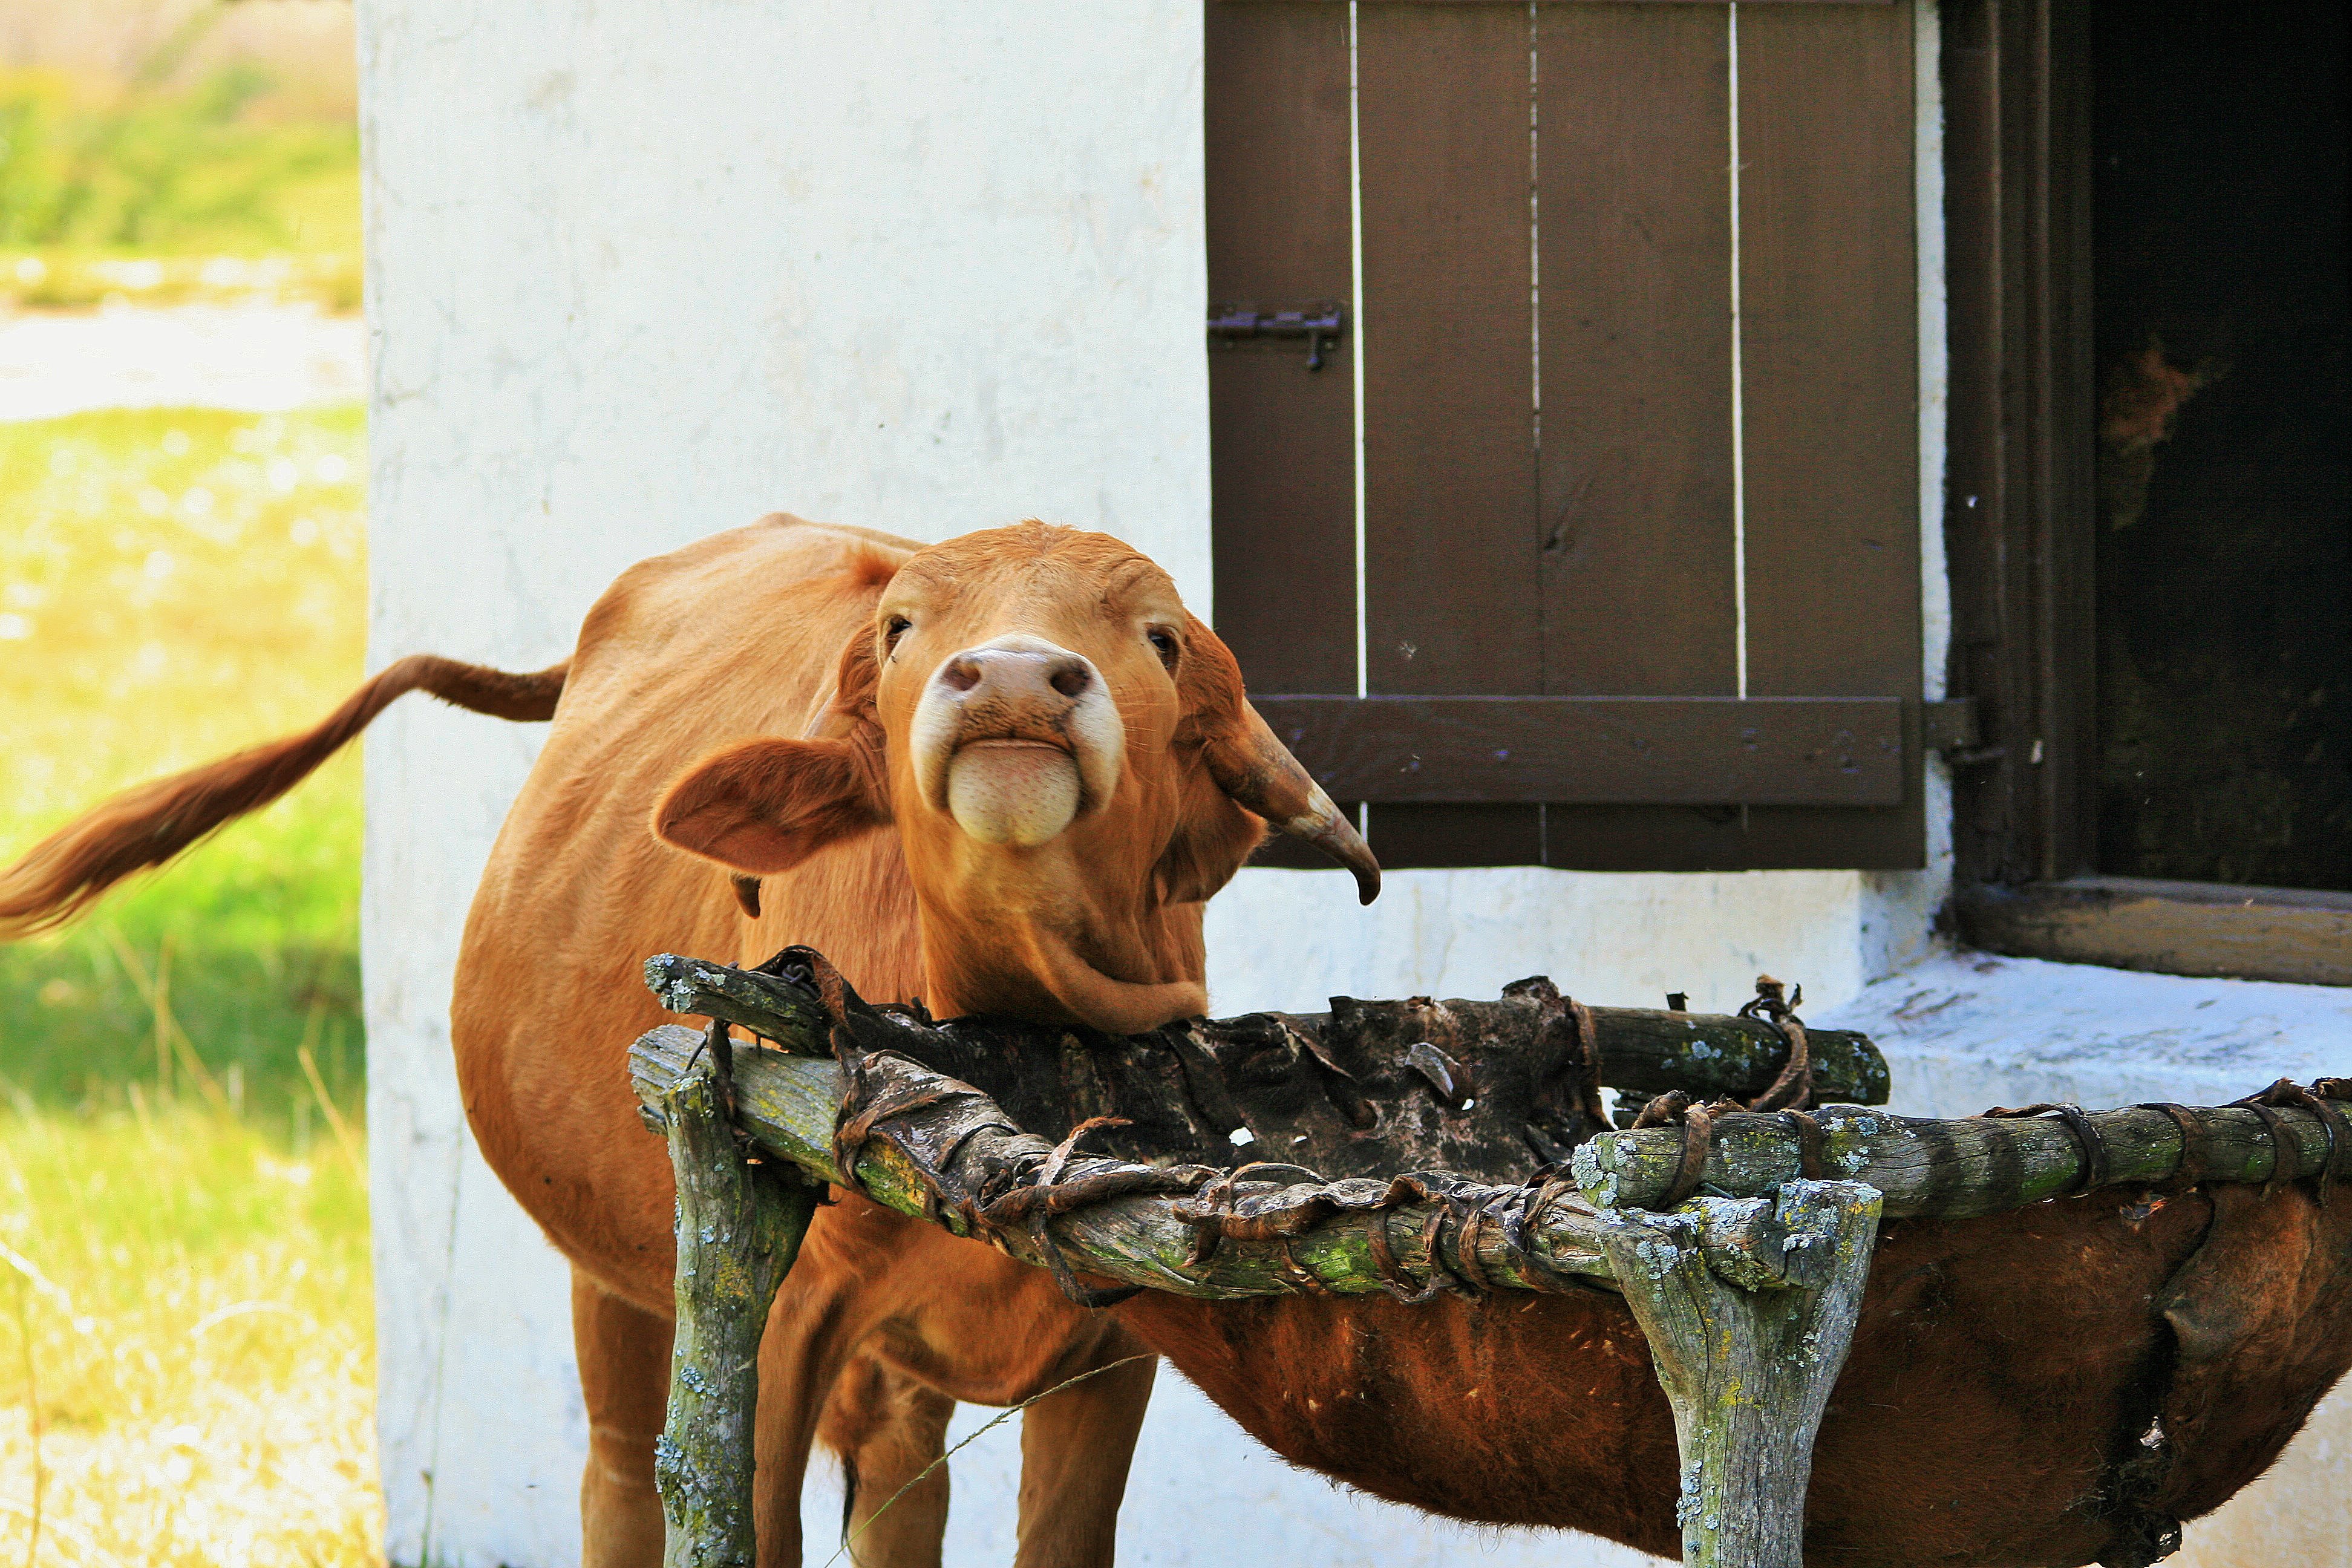
wood, farm, dog, animal, red, brown, mammal, bovine, farm animal, scratching, rubbing, itch, dog like mammal